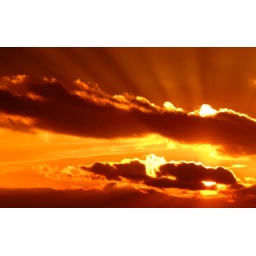
Fogelsville, PA. Streaks of yellow and orange shine through the clouds in this sunset.